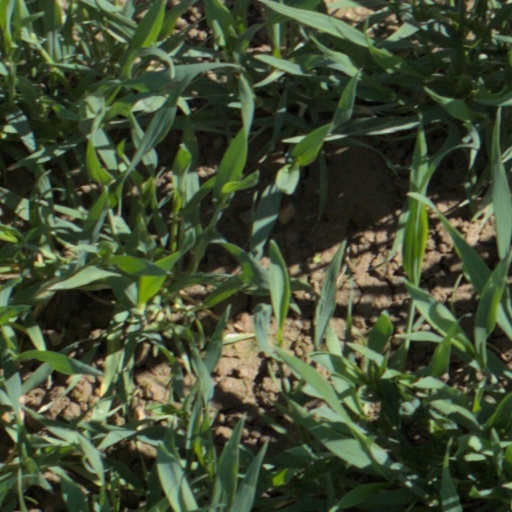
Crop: wheat